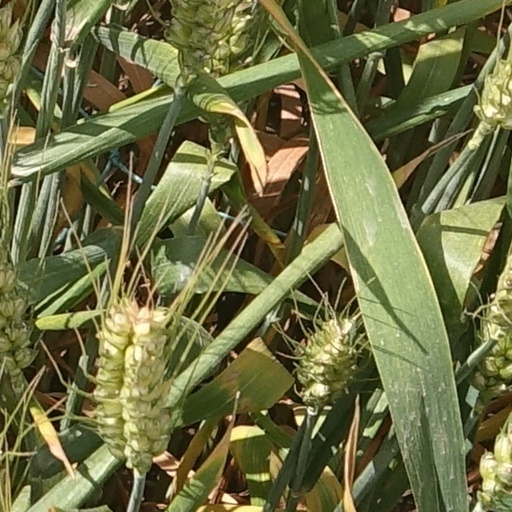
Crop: wheat